North American Phonograph Company

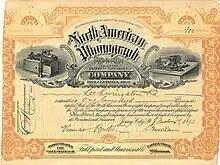
Stock certificate of the North American Phonograph Company, issued March 14, 1893 in Jersey City, N.J., originally signed by Thomas Alva Edison as president. The illustration on the left shows an Edison Class M Electric Phonograph; on the right is an 1888 American Graphophone Company Model B treadle Graphophone for wax cylinders.

In 1892, North American was still struggling to pay its debts when a series of financial measures were taken. In June, the company issued bonds to ease the liquidity crisis. In July, Edison was named president of North American. Automatic agreed to allow the unrestricted sale of Phonographs, and North American offered a deal with the local companies to centralize sales, paying a 10% royalty to the locals for their territorial rights. Most of the local companies accepted this offer.